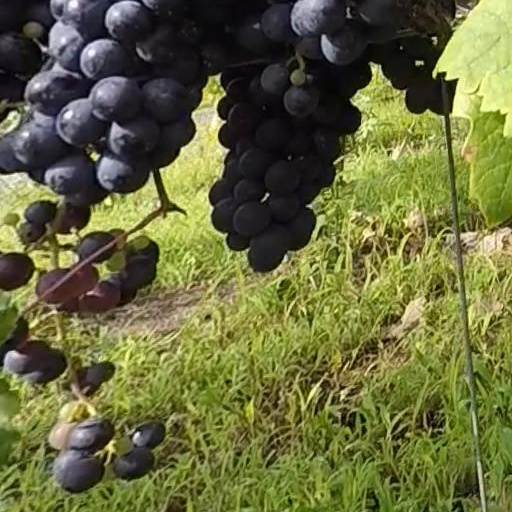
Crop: grape